I Am Kloot

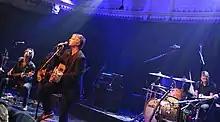
I Am Kloot live at Paradiso, Amsterdam in 2007

I Am Kloot were an English rock band, formed in Manchester in 1999. The band was composed of vocalist/guitarist John Bramwell, bassist Peter Jobson and drummer Andy Hargreaves.